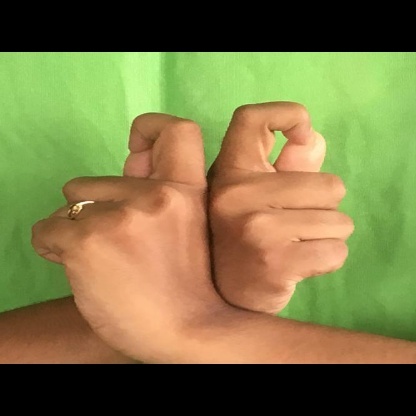
Mudra: Berunda